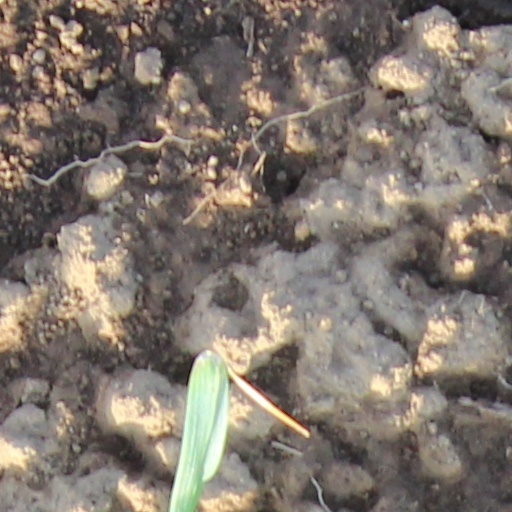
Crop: wheat